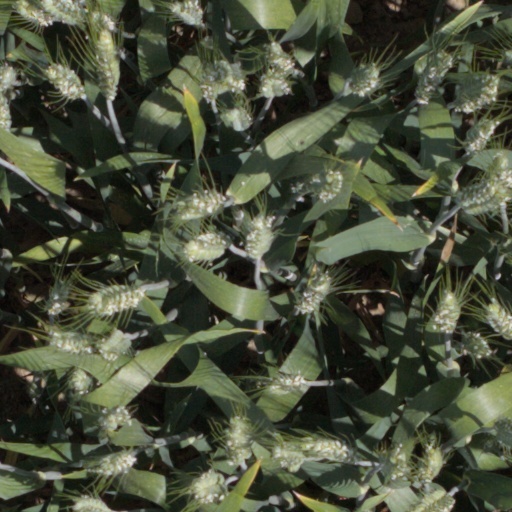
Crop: wheat